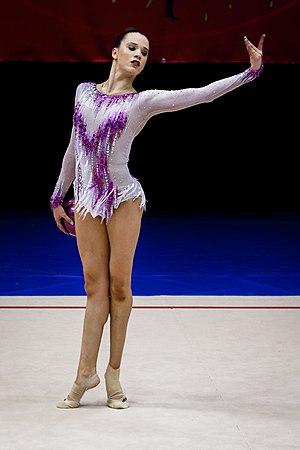
Nicol Zelikman, née le 30 janvier 2001 à Kfar Saba, est une gymnaste rythmique israélienne.